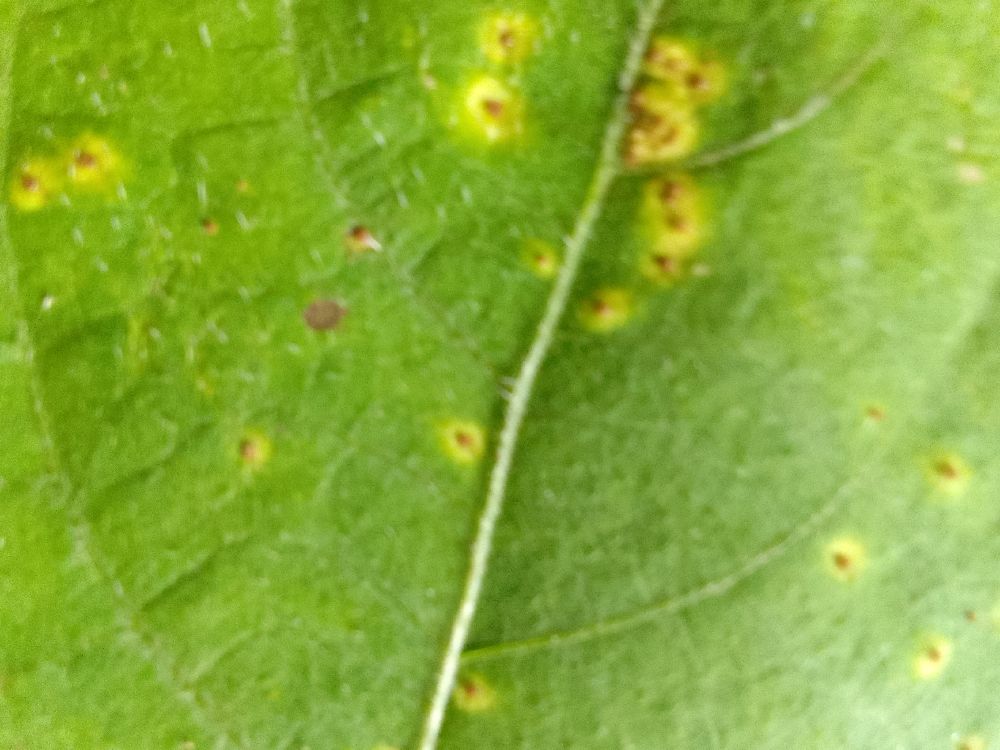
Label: rust